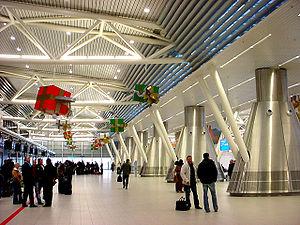
L'aéroport international de Sofia est un aéroport domestique et international desservant la ville de Sofia, capitale de la Bulgarie au pied du mont Vitocha, non loin du fleuve Iskar.